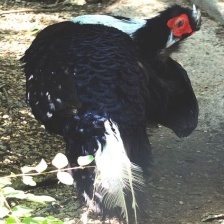
Species: SWINHOES PHEASANT
Scientific name: LOPHURA SWINHOII